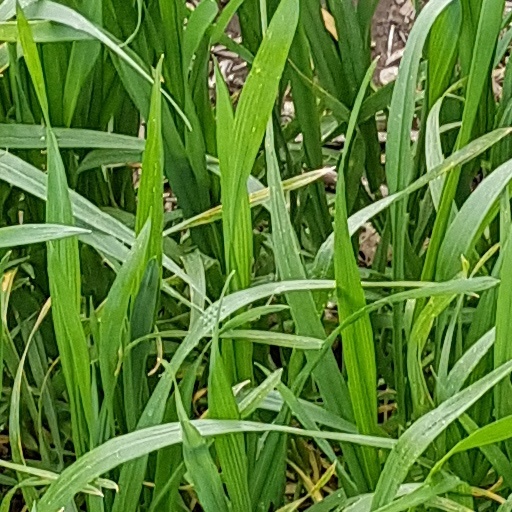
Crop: wheat